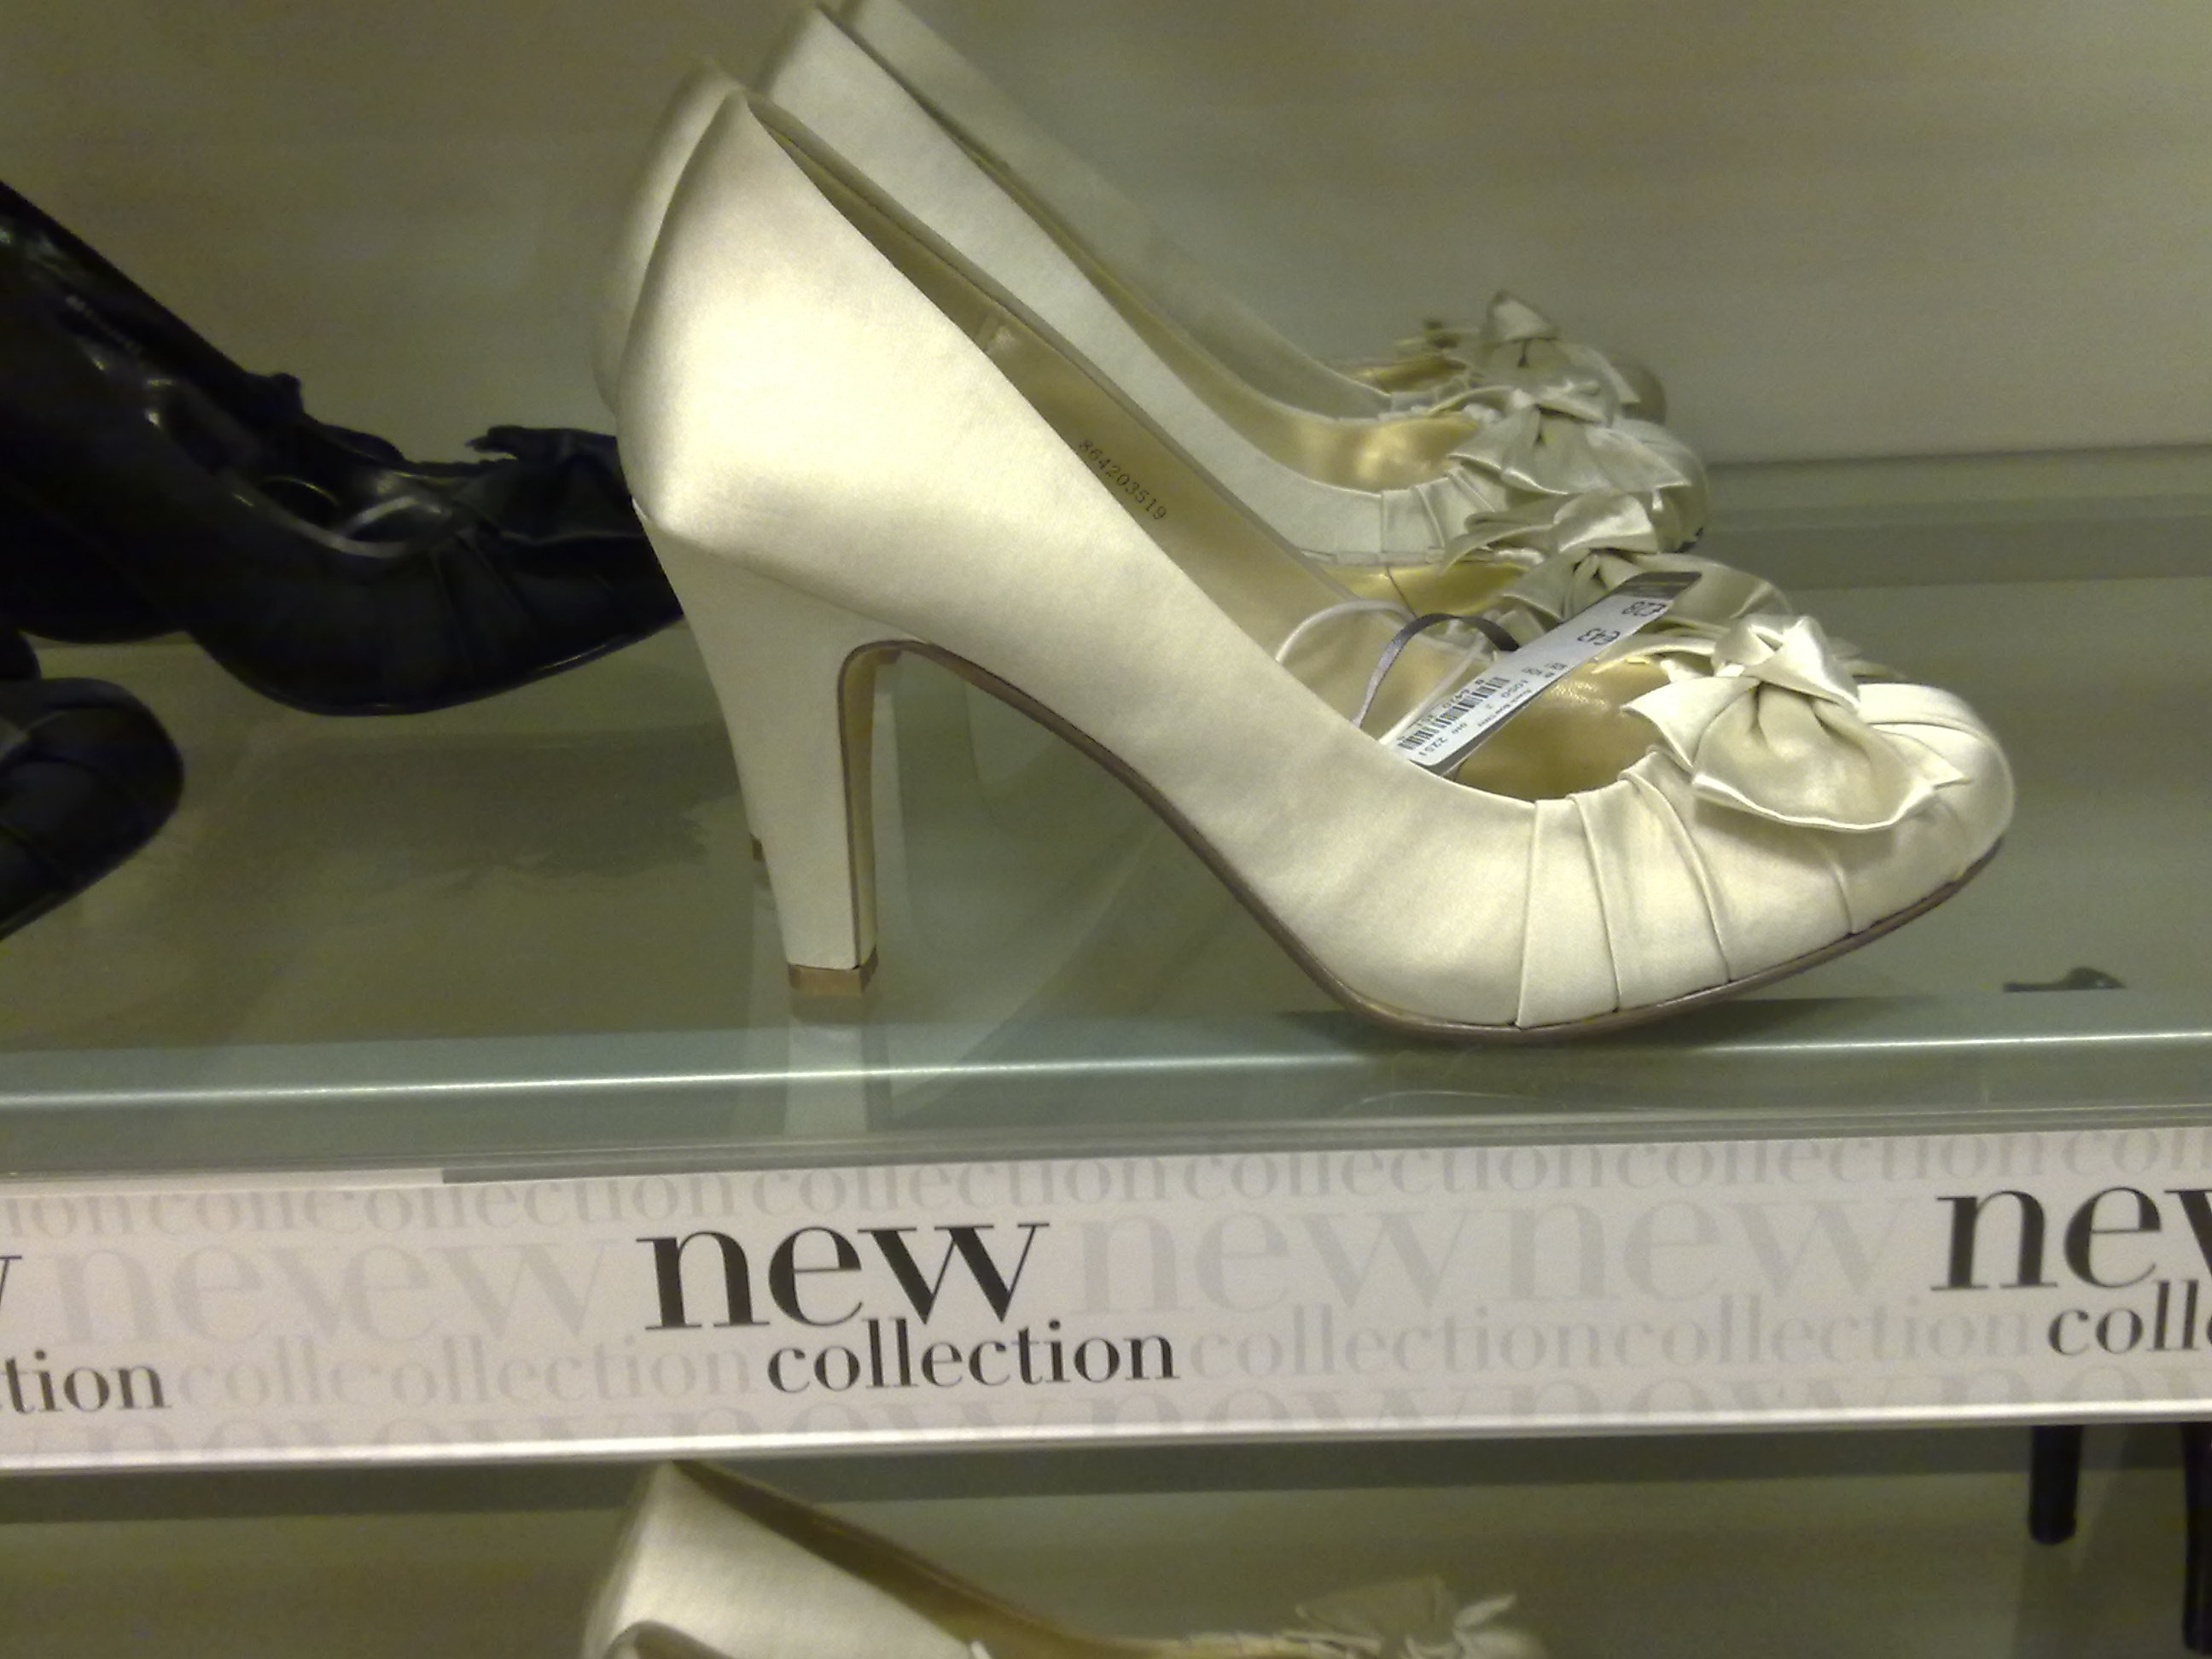
shoe, white, leg, store, fashion, shopping, wedding, human body, shoes, footwear, sale, women's shoes, high heeled footwear, special offer